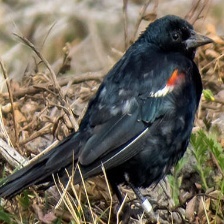
Species: TRICOLORED BLACKBIRD
Scientific name: AGELAIUS TRICOLOR